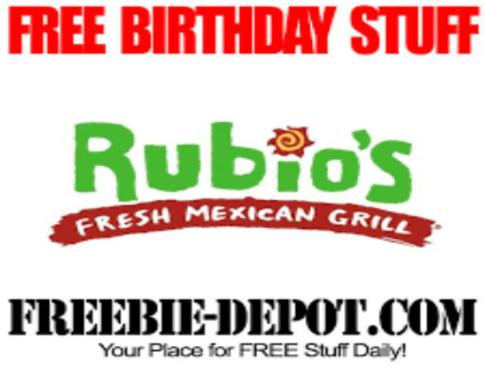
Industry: Food